Byzantine Iconoclasm

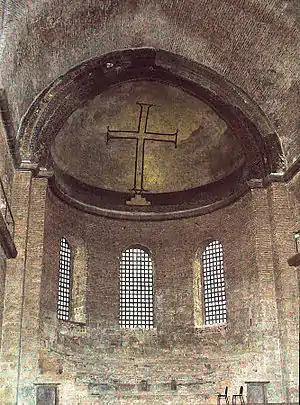
A simple cross: example of iconoclastic art in the Hagia Irene church in Istanbul

The Byzantine Iconoclasm are two periods in the history of the Byzantine Empire when the use of religious images or icons was opposed by religious and imperial authorities within the Ecumenical Patriarchate (at the time still comprising the Roman-Latin and the Eastern-Orthodox traditions) and the temporal imperial hierarchy. The First Iconoclasm, as it is sometimes called, occurred between about 726 and 787, while the Second Iconoclasm occurred between 814 and 842. According to the traditional view, Byzantine Iconoclasm was started by a ban on religious images promulgated by the Byzantine Emperor Leo III the Isaurian, and continued under his successors. It was accompanied by widespread destruction of religious images and persecution of supporters of the veneration of images. The Papacy remained firmly in support of the use of religious images throughout the period, and the whole episode widened the growing divergence between the Byzantine and Carolingian traditions in what was still a unified European Church, as well as facilitating the reduction or removal of Byzantine political control over parts of the Italian Peninsula.